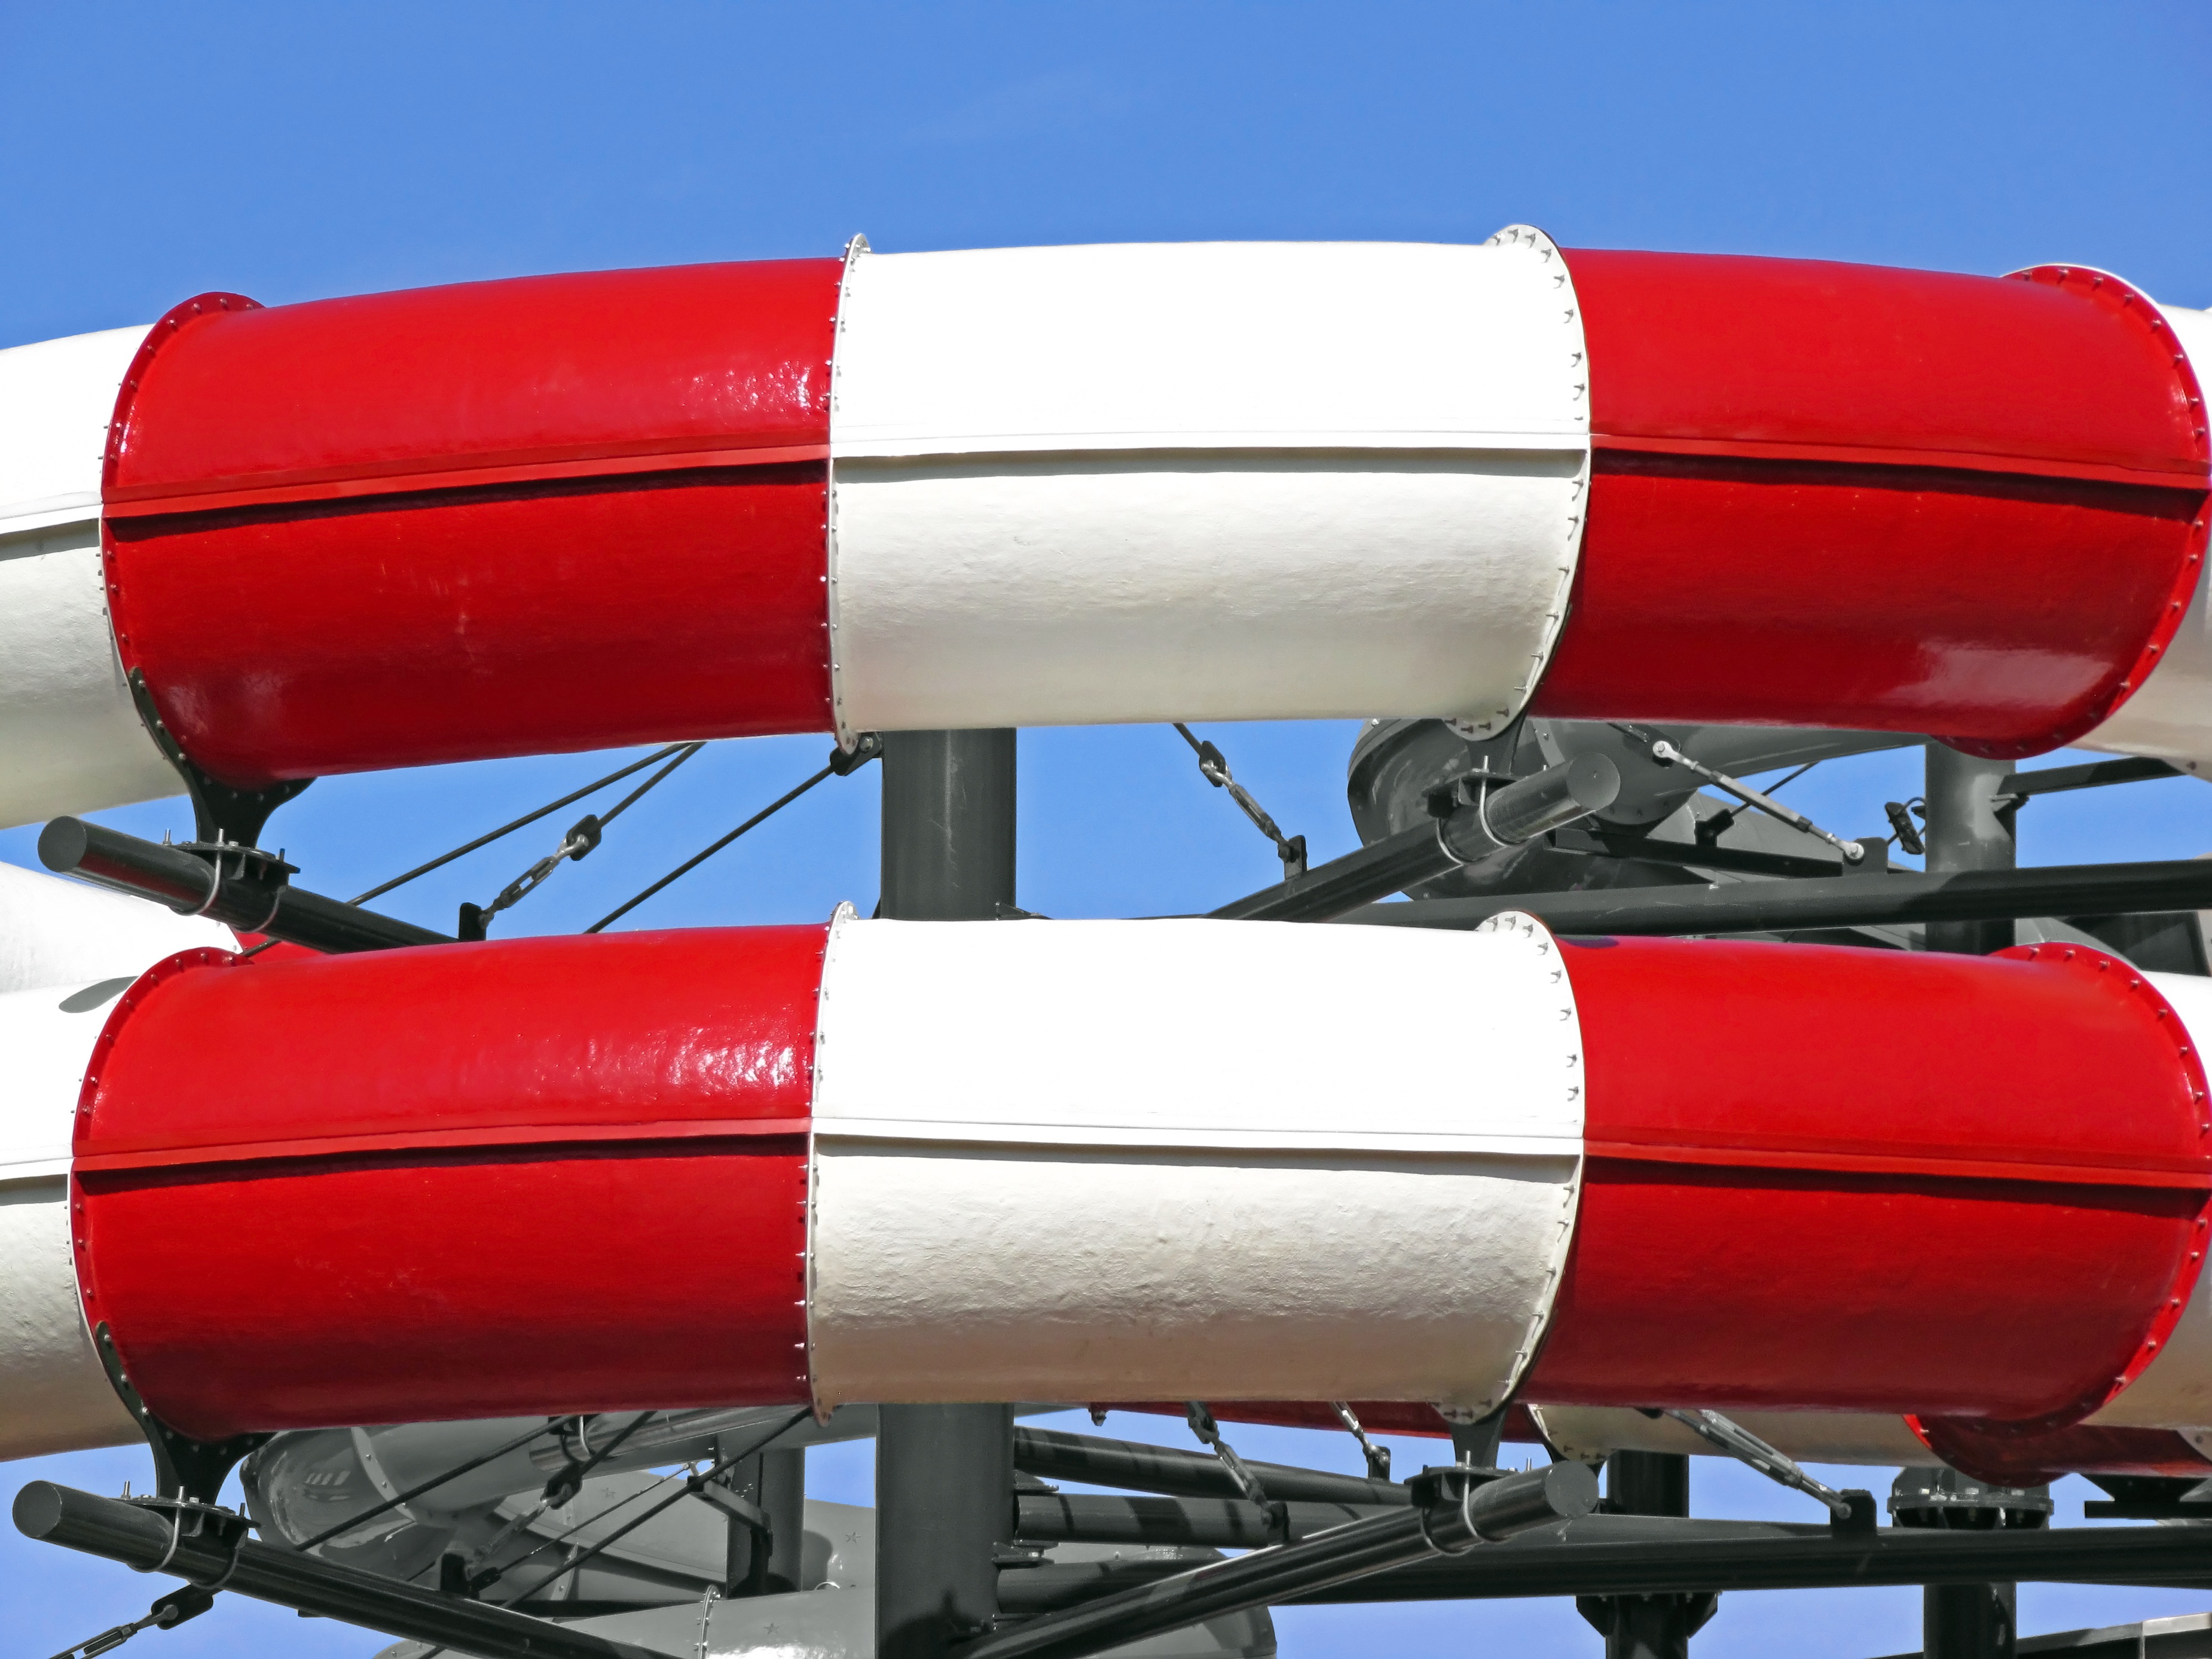
water, outdoor, structure, white, boat, round, steel, construction, red, vehicle, amusement park, metal, covered, industrial, two, industry, hanging, colorful, stable, pipes, circular, bright, framework, waterpark, new, horizontal, wide, big, day, parallel, painted, tubes, external, large, water park, suspended, heavy, tubing, rounded, metallic, alternate, inflatable, solid, nobody, firm, enclosed, dinghy, segmented, inflatable boat, automotive exterior, seams, hydroslides, water slides, water chutes, flumes, sections, leakproof, roundish